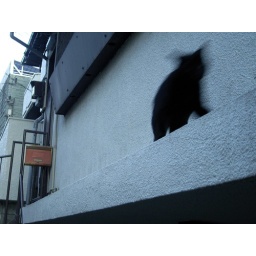
A black cat in Nishiazabu